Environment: real
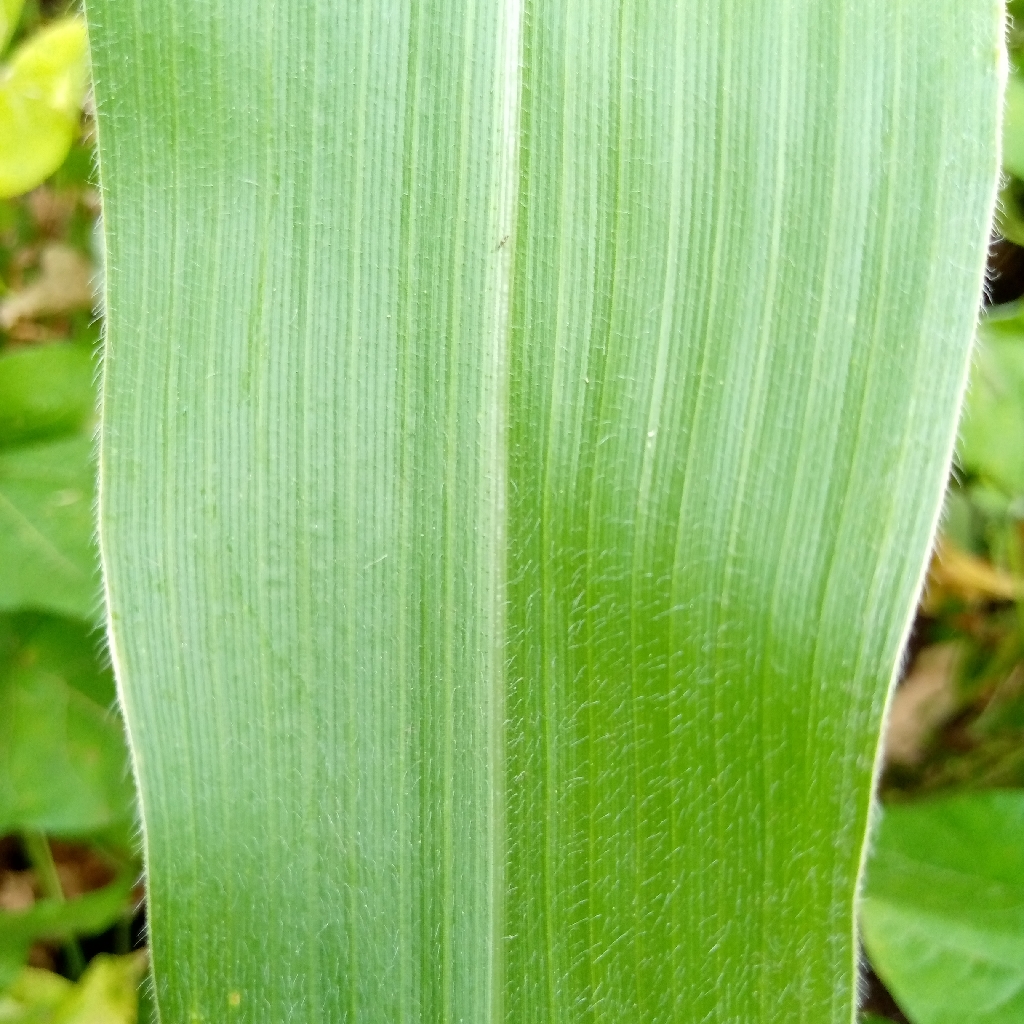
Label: healthy